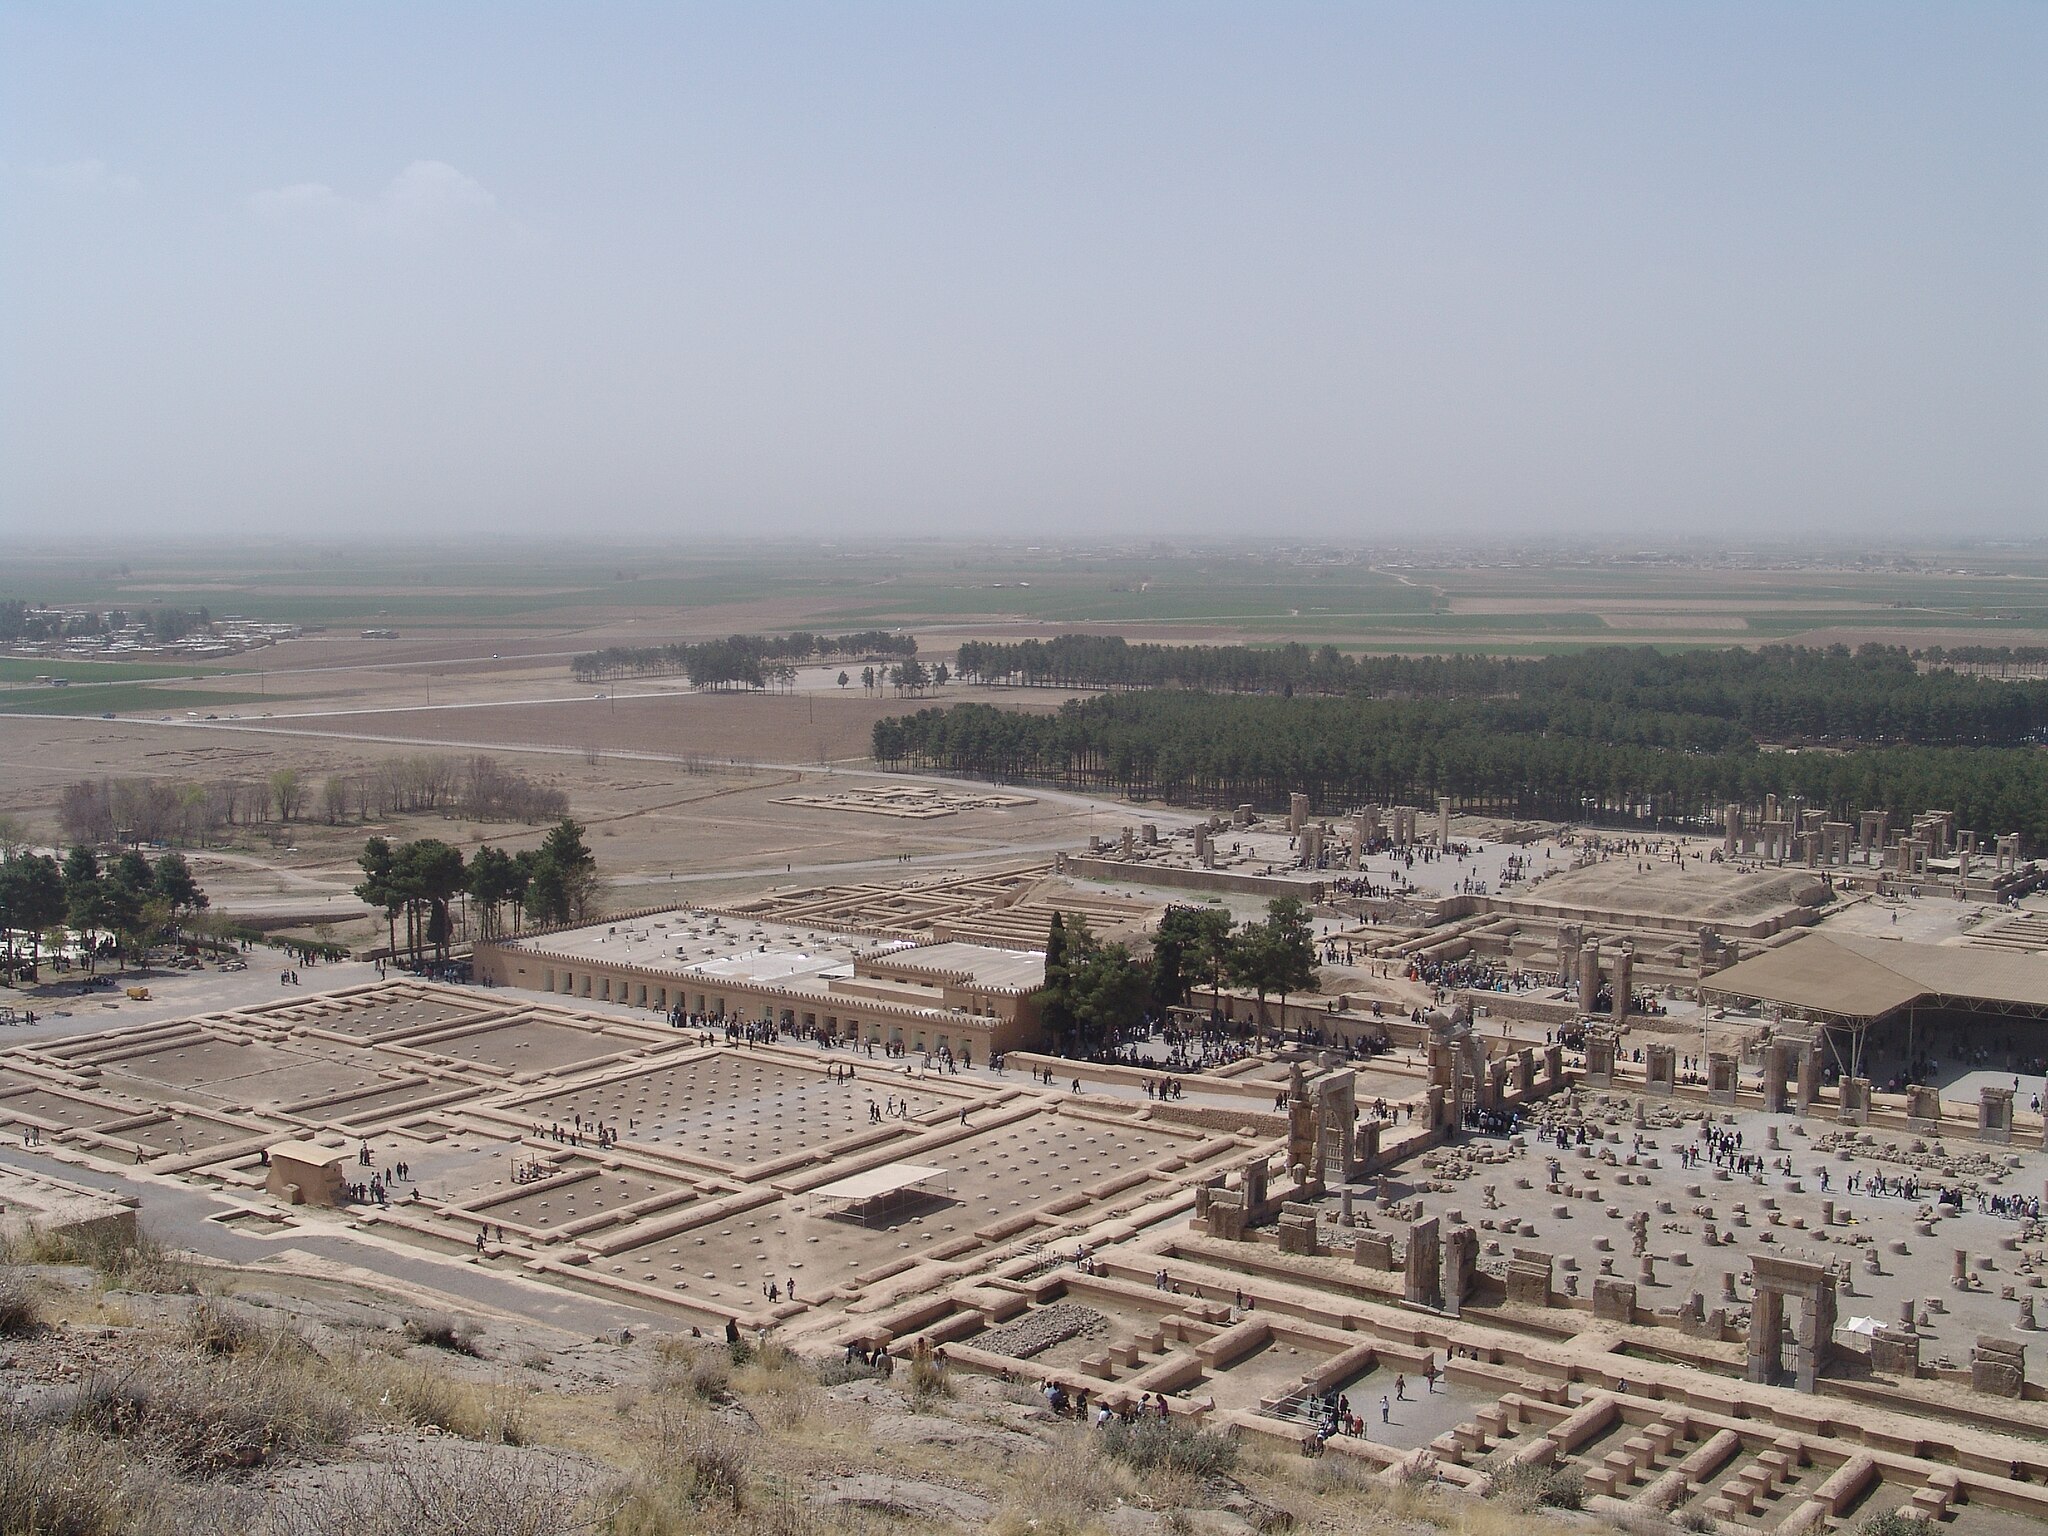
Title: Persepolis-Darafsh 1 (70)
Description: Persepolis
Date: 2008-03-20 10:57:48
Categories: GFDL, Taken with Sony DSC-F828, License migration redundant, Self-published work, Files with coordinates missing SDC location of creation, 2008 in Persepolis, Photos by Darafsh Kaviyani, General views of Persepolis